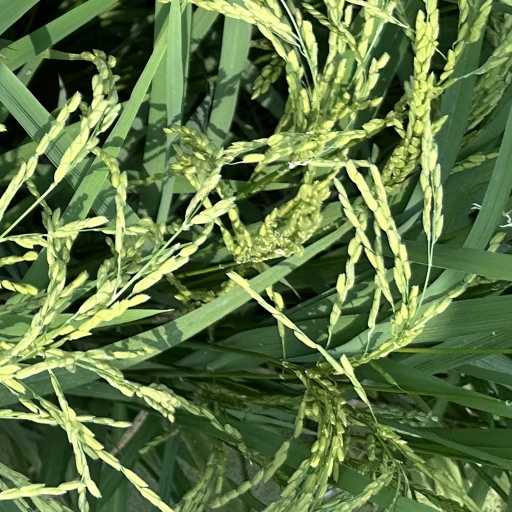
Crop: rice